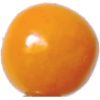
Label: physalis